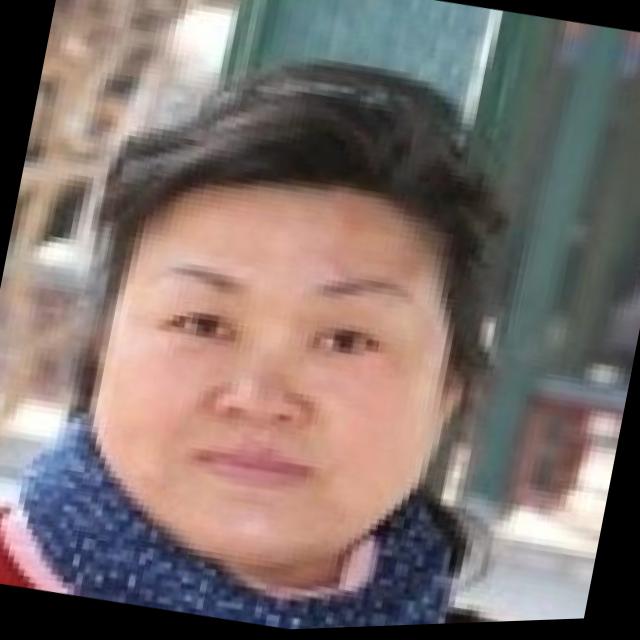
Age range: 45-64